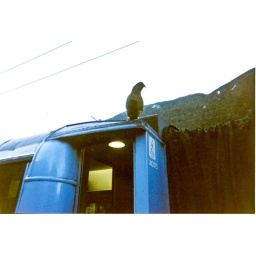
The train stops halfway to Greymouth in the Southern Alps. A bird perches on top of one of the train coaches.